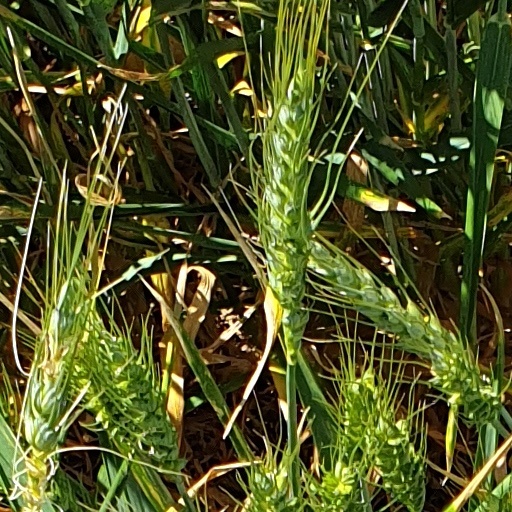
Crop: wheat